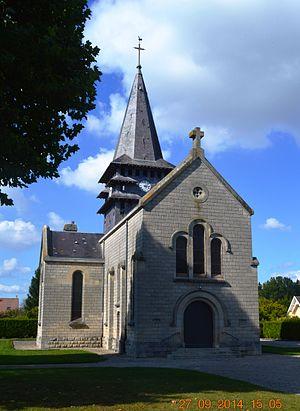
L'église Saint-Maurice d'Aguilcourt est une église située à Aguilcourt, en France.
Aguilcourt est une commune française située dans le département de l'Aisne, en région Hauts-de-France.